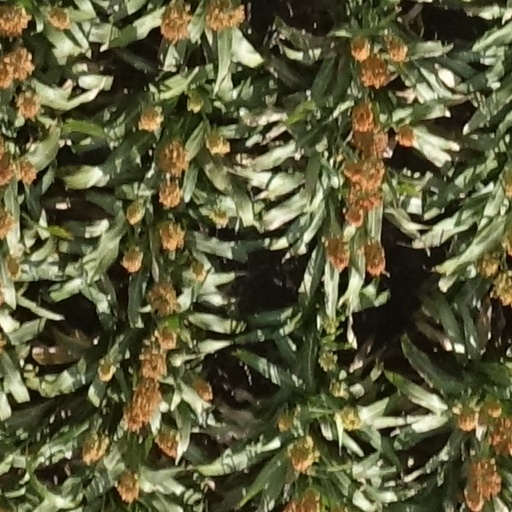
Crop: sorghum